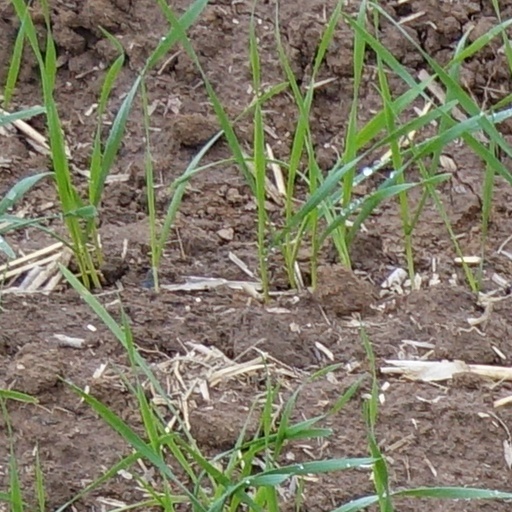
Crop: wheat